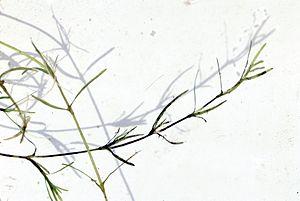
Cette liste de Tracheophyta de Bosnie-Herzégovine, ainsi que d’espèces introduites est un aperçu incomplet d’espèces de mousses, de fougères, de gymnospermes et d’angiospermes citées dans la littérature disponible en langues bosniaque, croate, serbe et serbo-croate. Cet aperçu n’inclue pas des espèces cultivées ni celles occasionnellement introduites.